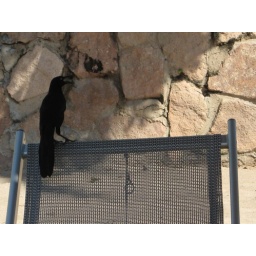
The same kind of black bird that hangs out in Las Vegas